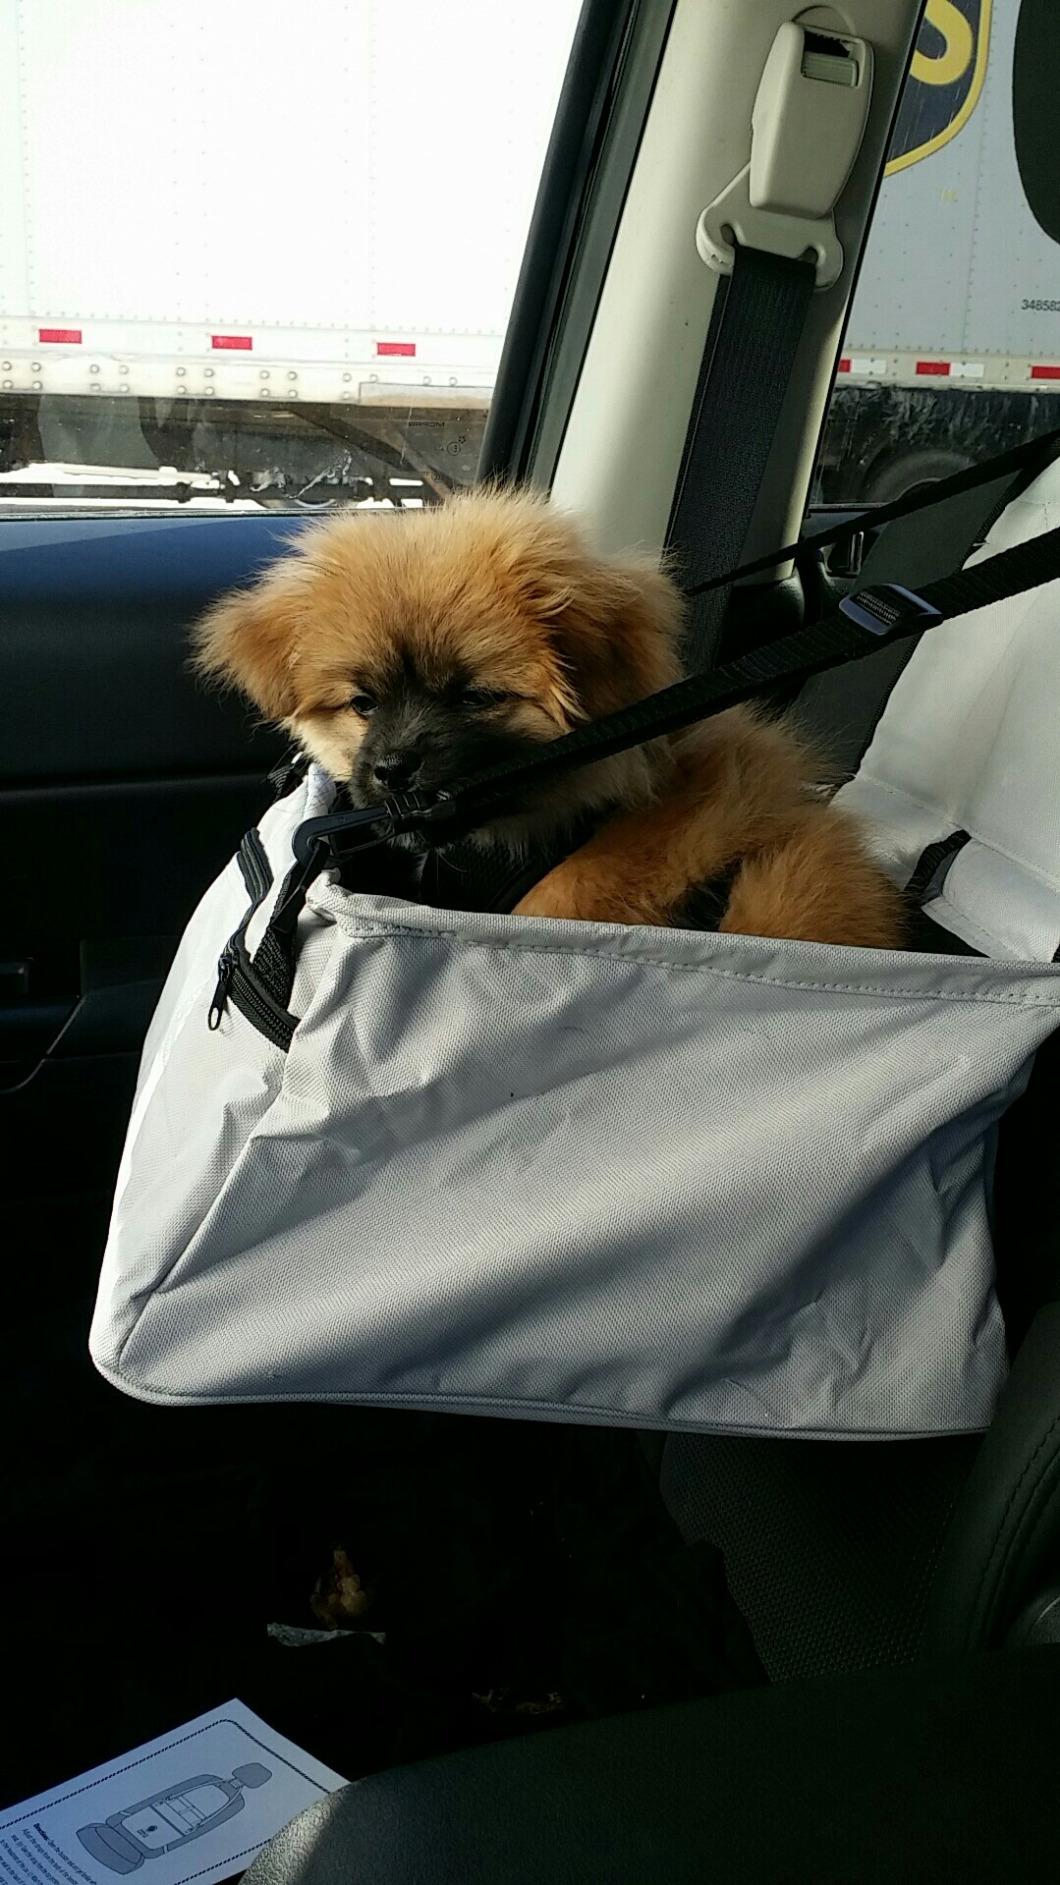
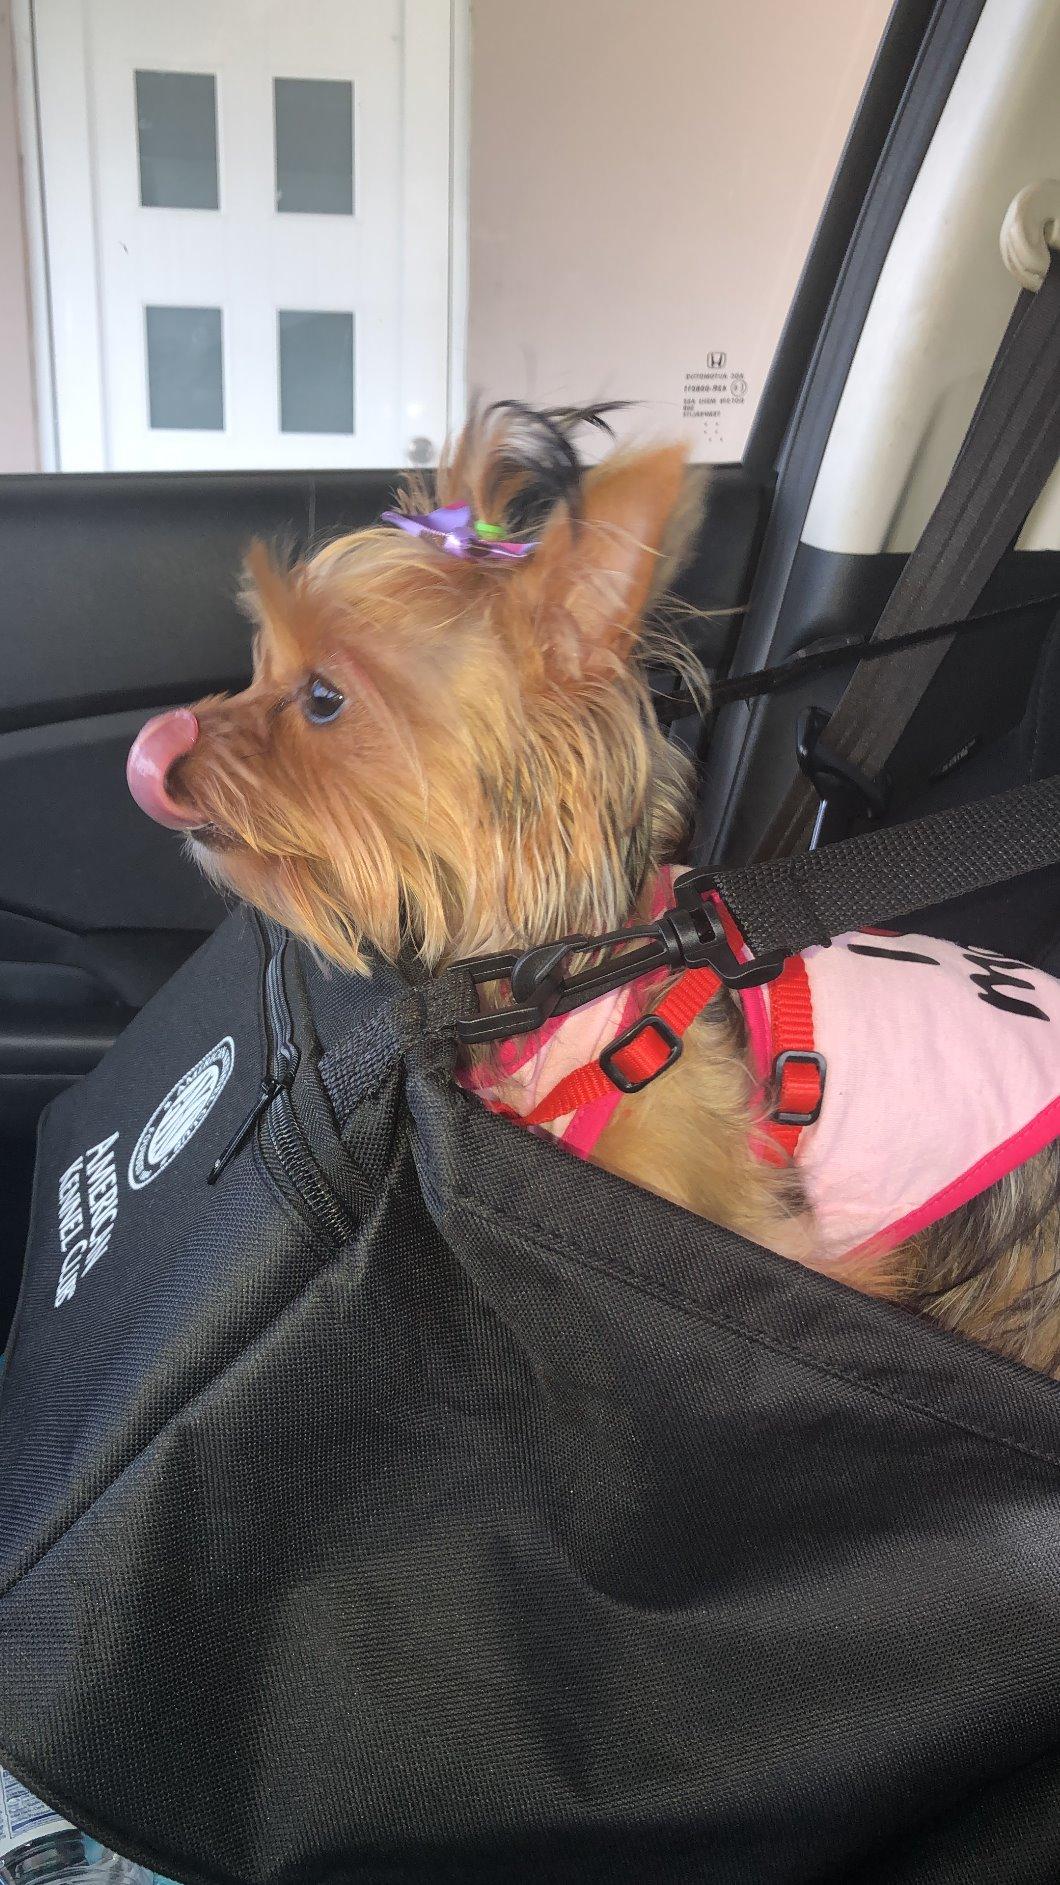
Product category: items_kennel
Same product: no